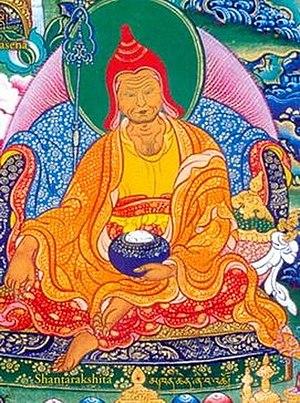
Shantarakshita, né à Rewalsar, dans l'actuel état d'Himachal Pradesh, en Inde en 725 et décédé en 788, est un moine de Nalanda renommé pour sa synthèse des pensées yogacara et madhyamika exposée dans le Madhyamakalamkara (Ornement de la voie moyenne), que l'empereur Trisong Detsen invita au Tibet depuis le Népal entre 761 et 767 pour y propager le bouddhisme. L’opposition des religieux bön, qui accusèrent sa venue d’être responsable d’une épidémie, l’obligea peu après à se retirer de nouveau au Népal, non sans avoir conseillé au roi de faire venir Padmasambhava. La crise s’étant calmée (selon l’histoire traditionnelle, Padmasambhava soumit les démons anti-bouddhistes), Shantarakshita revint poursuivre son enseignement et ordonna les sept premiers moines réguliers du pays qui résidèrent à Phabonkha près de Lhassa, dans un site de méditation datant de l’époque de Songtsen Gampo. En même temps, il supervisa avec Padmasambhava une vaste entreprise de traduction de textes sanscrits qui allait former la base de la tradition nyingma (il se serait chargé des sutras et Padmasambhava des tantras). Ils auraient de plus cofondé le monastère de Samye.